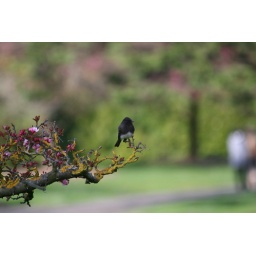
black phoebe in golden gate park